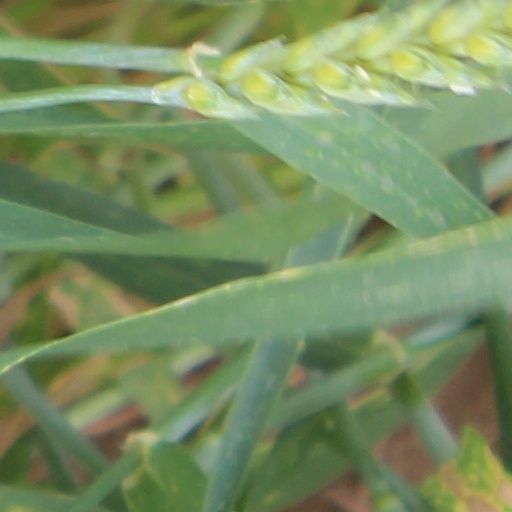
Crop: wheat